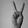
ASL letter: V